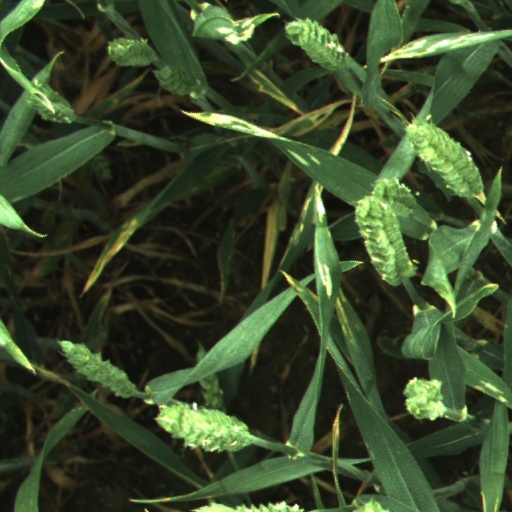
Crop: wheat